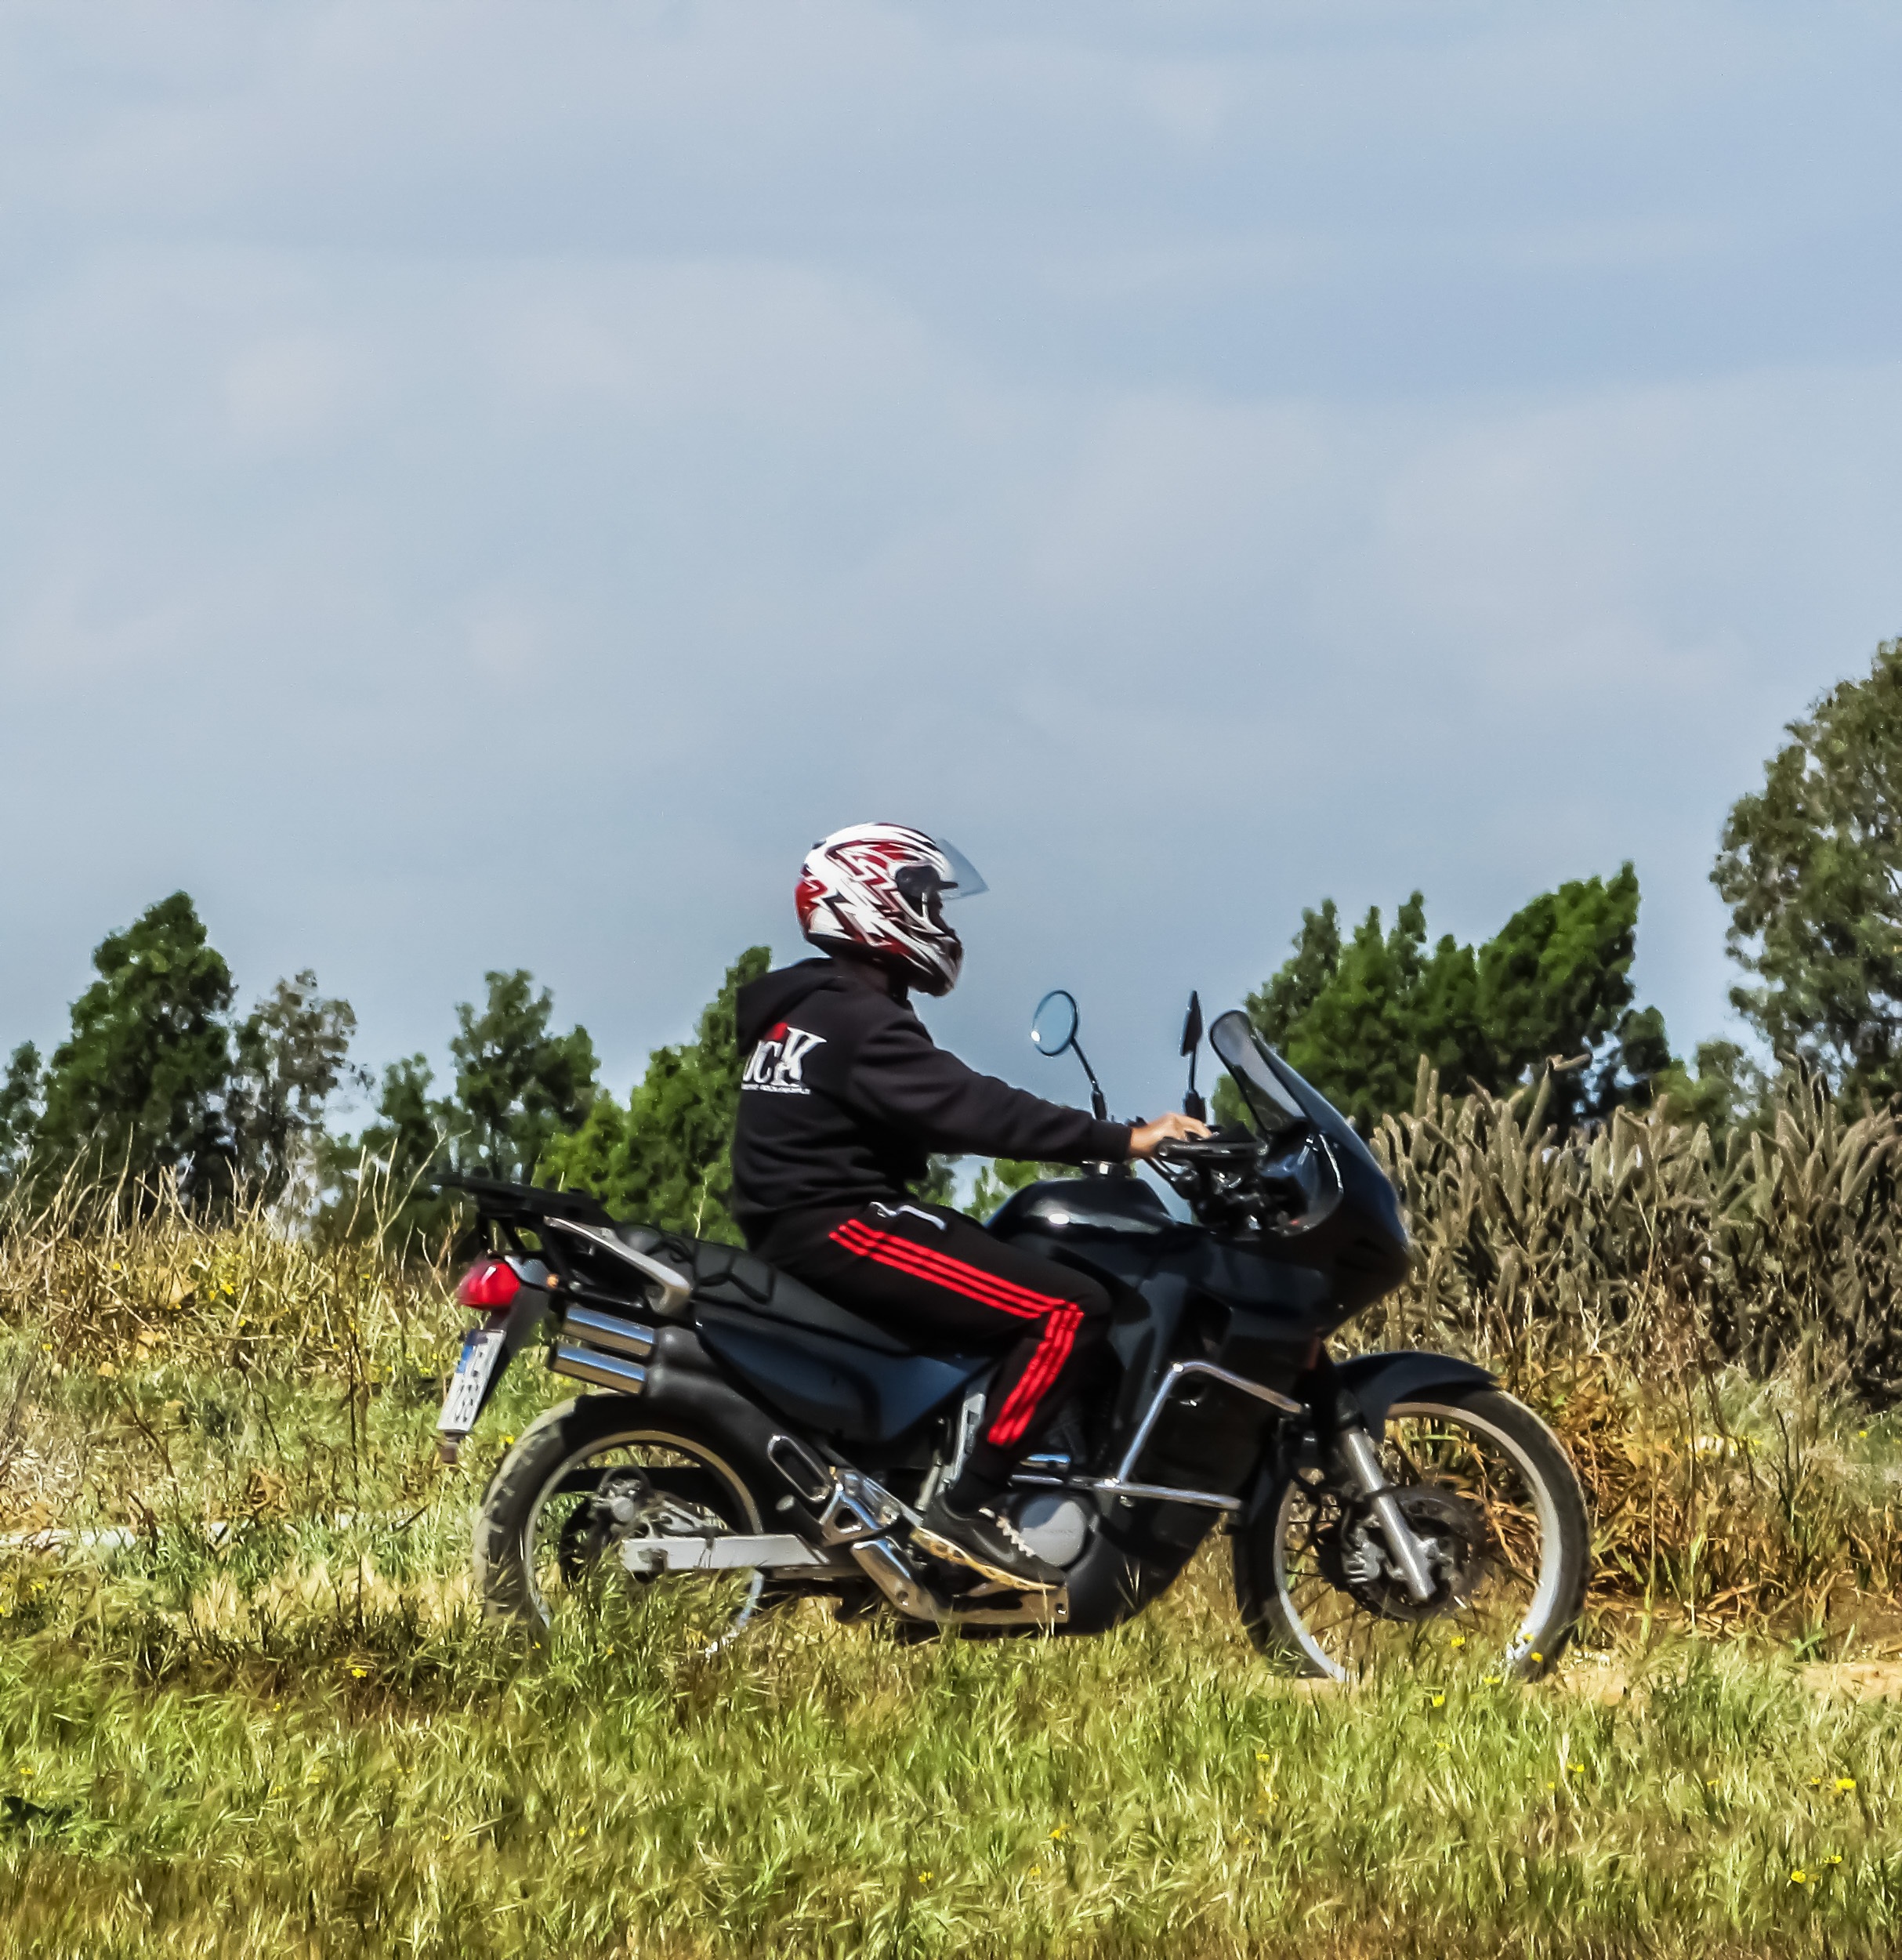
nature, car, bicycle, travel, vehicle, motorcycle, motocross, freedom, speed, mountain bike, race, racing, motorsport, motorcycling, all terrain vehicle, land vehicle, automobile make, off roading